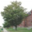
Label: maple_tree